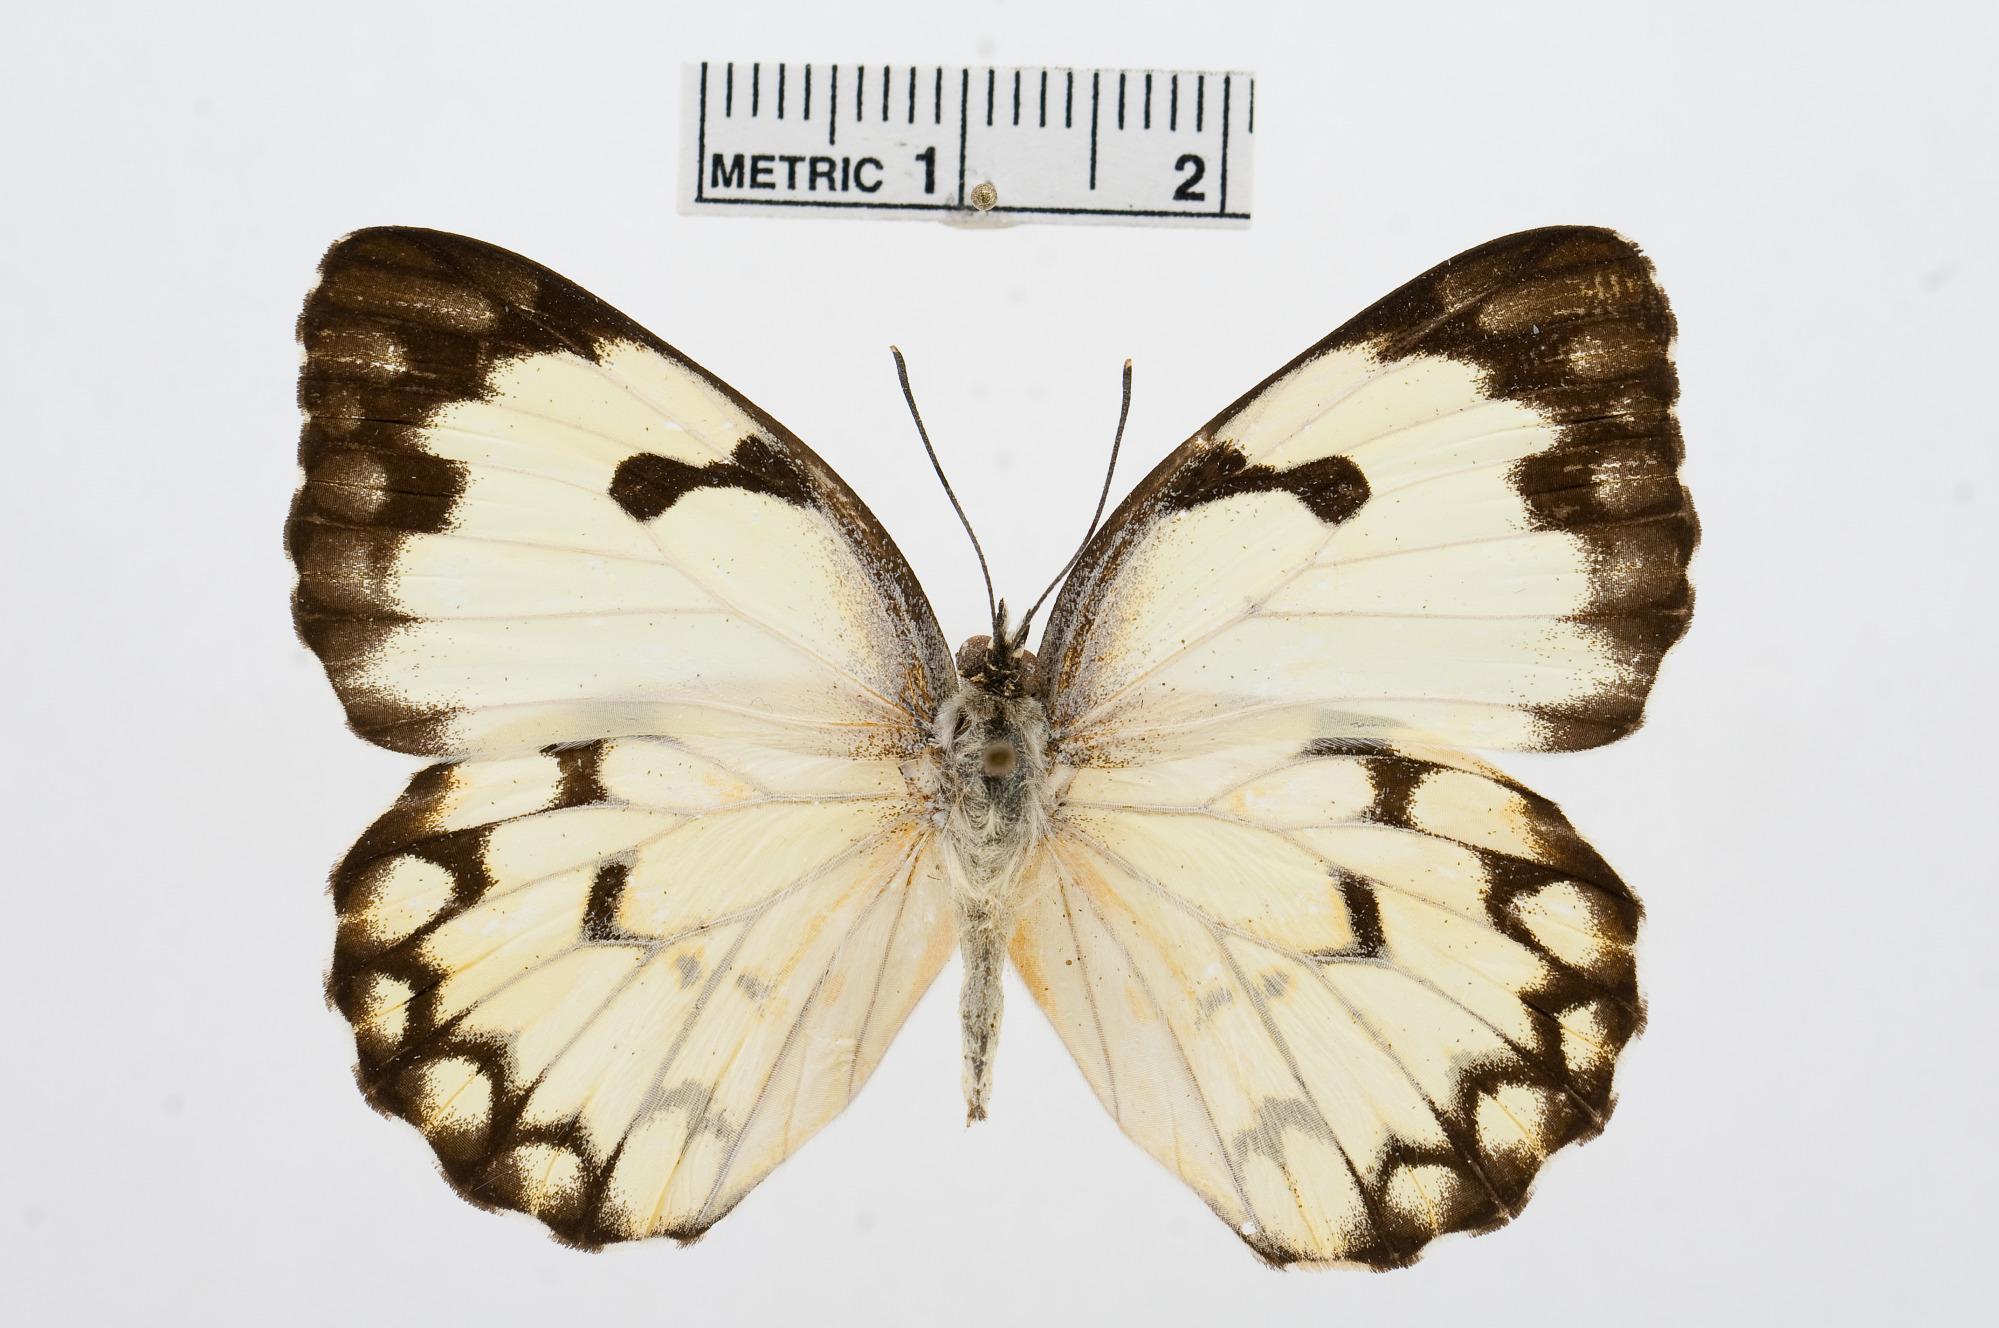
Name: Belenois grandidieri
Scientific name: Belenois grandidieri
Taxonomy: Animalia, Arthropoda, Hexapoda, Insecta, Lepidoptera, Pieridae, Pierinae